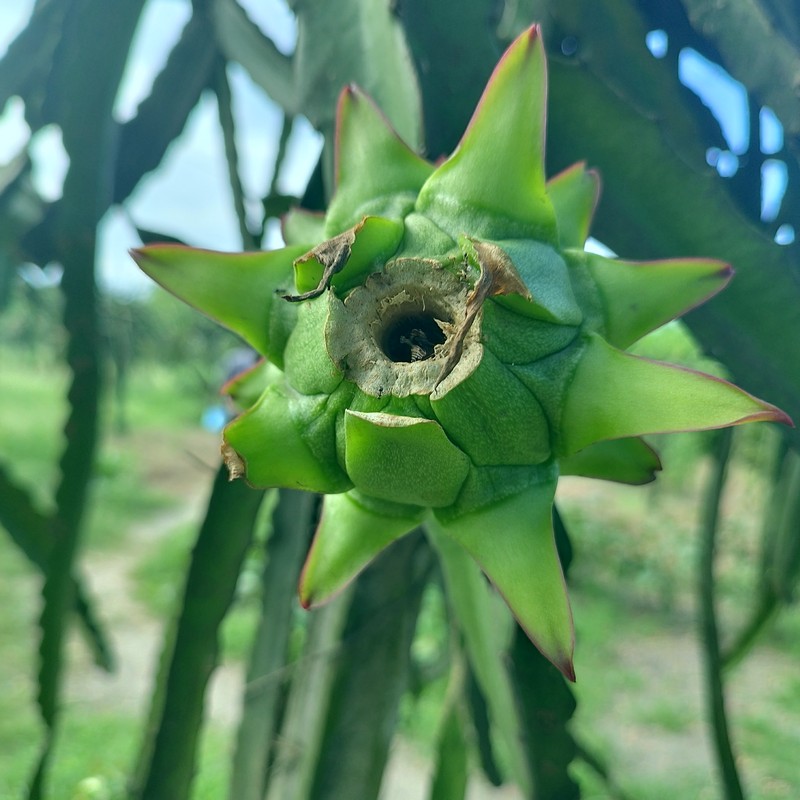
Label: Immature Dragon Fruit